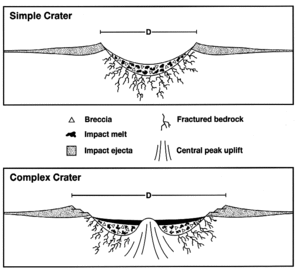
Un cratère d'impact est une dépression de forme plus ou moins circulaire issue de la collision d'un objet sur un autre de taille suffisamment grande pour qu'il ne soit pas complètement détruit par l'impact. Quand la dépression est beaucoup moins profonde que large on parle d'un bassin d'impact.